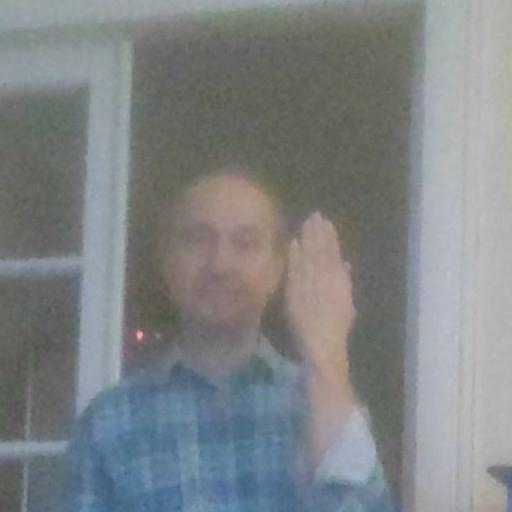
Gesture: stop_inverted